Question: Please indicate a possible affordance area of carrot that can be used for holding
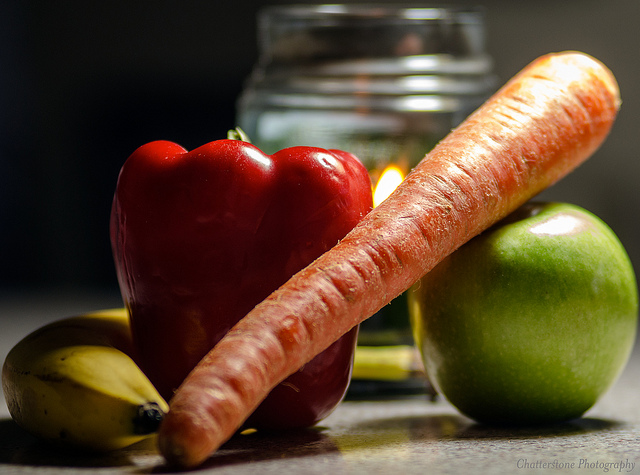
Answer: [156, 48.5, 618, 470.5]